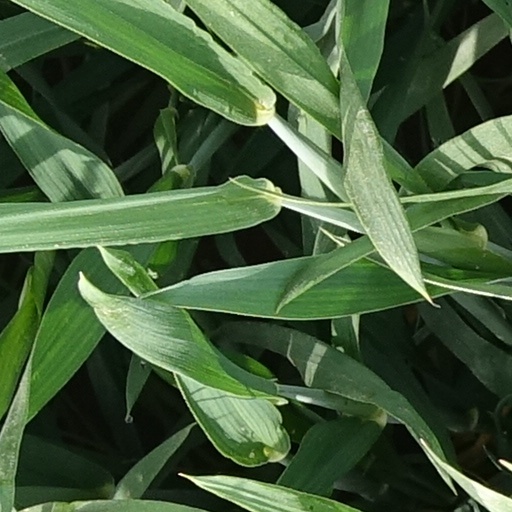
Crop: wheat